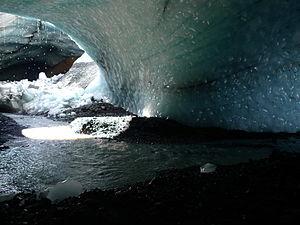
Les Kverkfjöll, toponyme islandais signifiant littéralement en français « les montagnes de la gorge », sont situées dans le centre de l'Islande et au bord septentrional du Vatnajökull. Elles se trouvent entre le Vatnajökull et une autre montagne, les Dyngjufjöll. Les Kverkjöll sont encore des volcans actifs. Il y avait plusieurs éruptions et des inondations catastrophiques par des torrents glaciaires dans les années 1720.